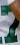
Number: 7